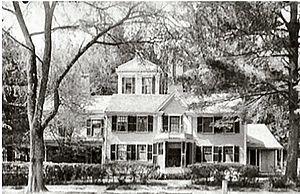
Nathaniel Hawthorne est un écrivain américain, auteur de nouvelles et de romans.
The Wayside est une maison à Concord dans le Massachusetts ayant de nombreux liens avec la littérature des États-Unis. Elle fait désormais partie du Minute Man National Historical Park et est administré par le National Park Service. Elle a été nommée National Historic Landmark en 1963.